Berthold von Deimling

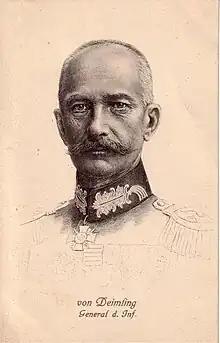
Berthold von Deimling

Berthold Karl Adolf von Deimling (21 March 1853 – 3 February 1944) was a general officer of the German Army during World War I.